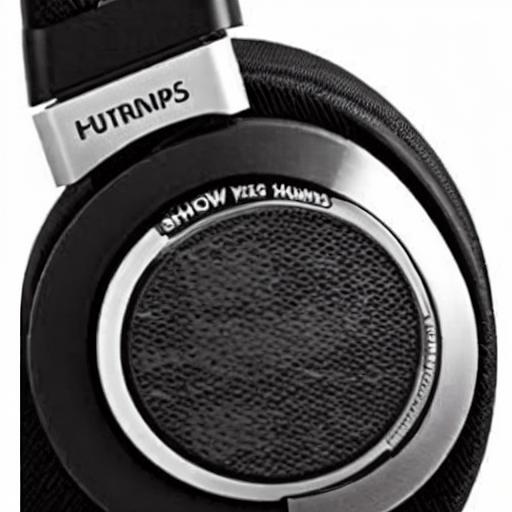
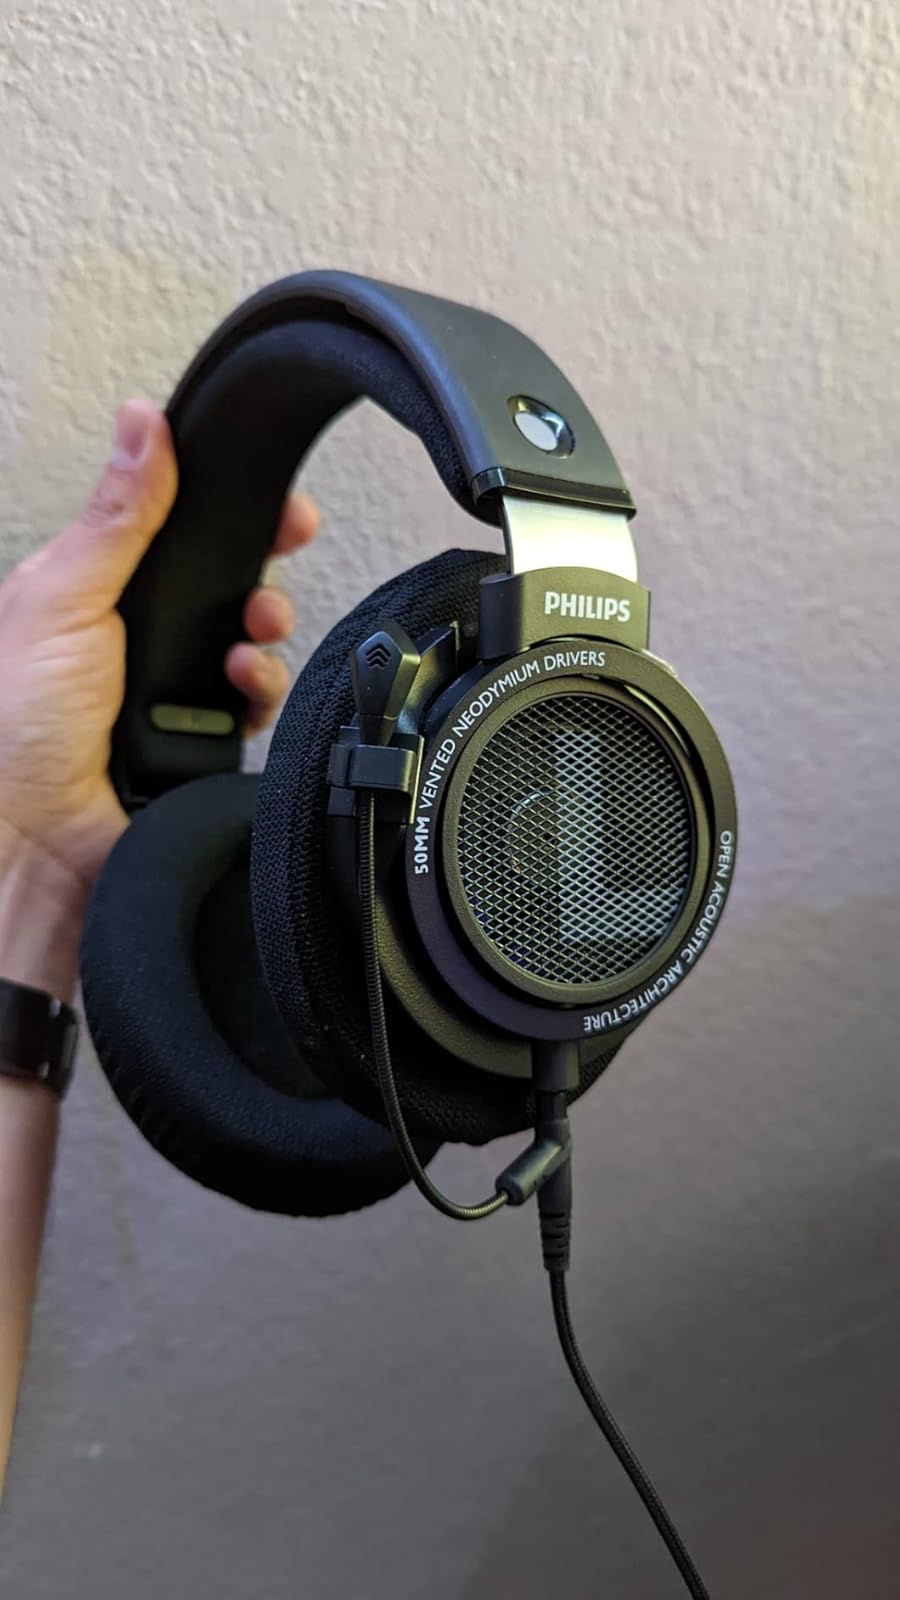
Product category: headphones
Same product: no